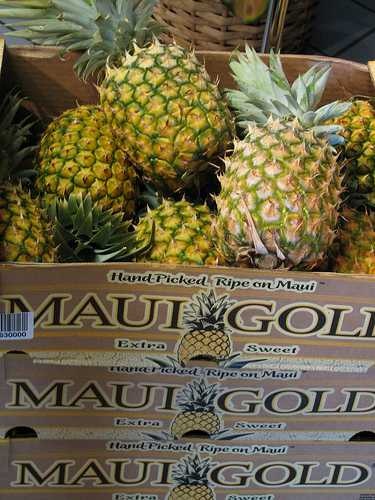
Label: Pineapple